Clyde Model Dockyard

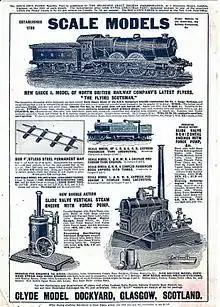
1914 advert

The Clyde Model Dockyard was a famous toy and model shop in Glasgow (not to be confused with the original Model Dockyard or Stevens Model Dockyard — different companies dealing in similar products). Established in 1789, it was located at 22–23 Argyll Arcade. The firm manufactured a range of boats and sailing yachts, but were probably best known for their 0 scale model railway stock and accessories.